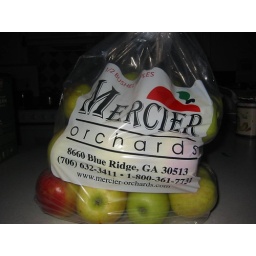
Karen brought home apples from the Mercier Orchard in Blue Ridge, GA.